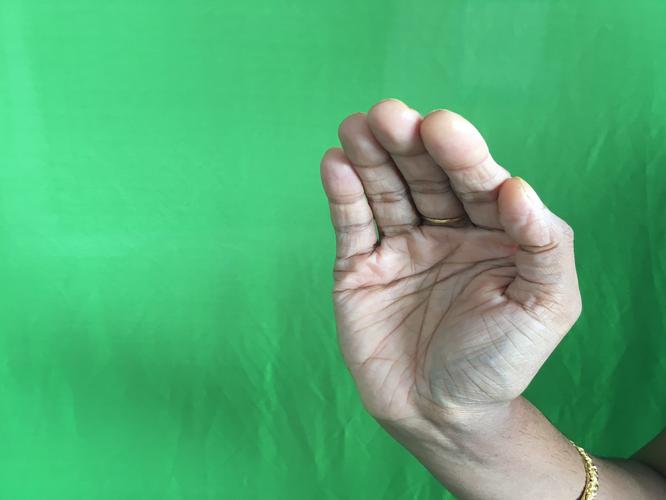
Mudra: Sarpasirsha
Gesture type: single_hand